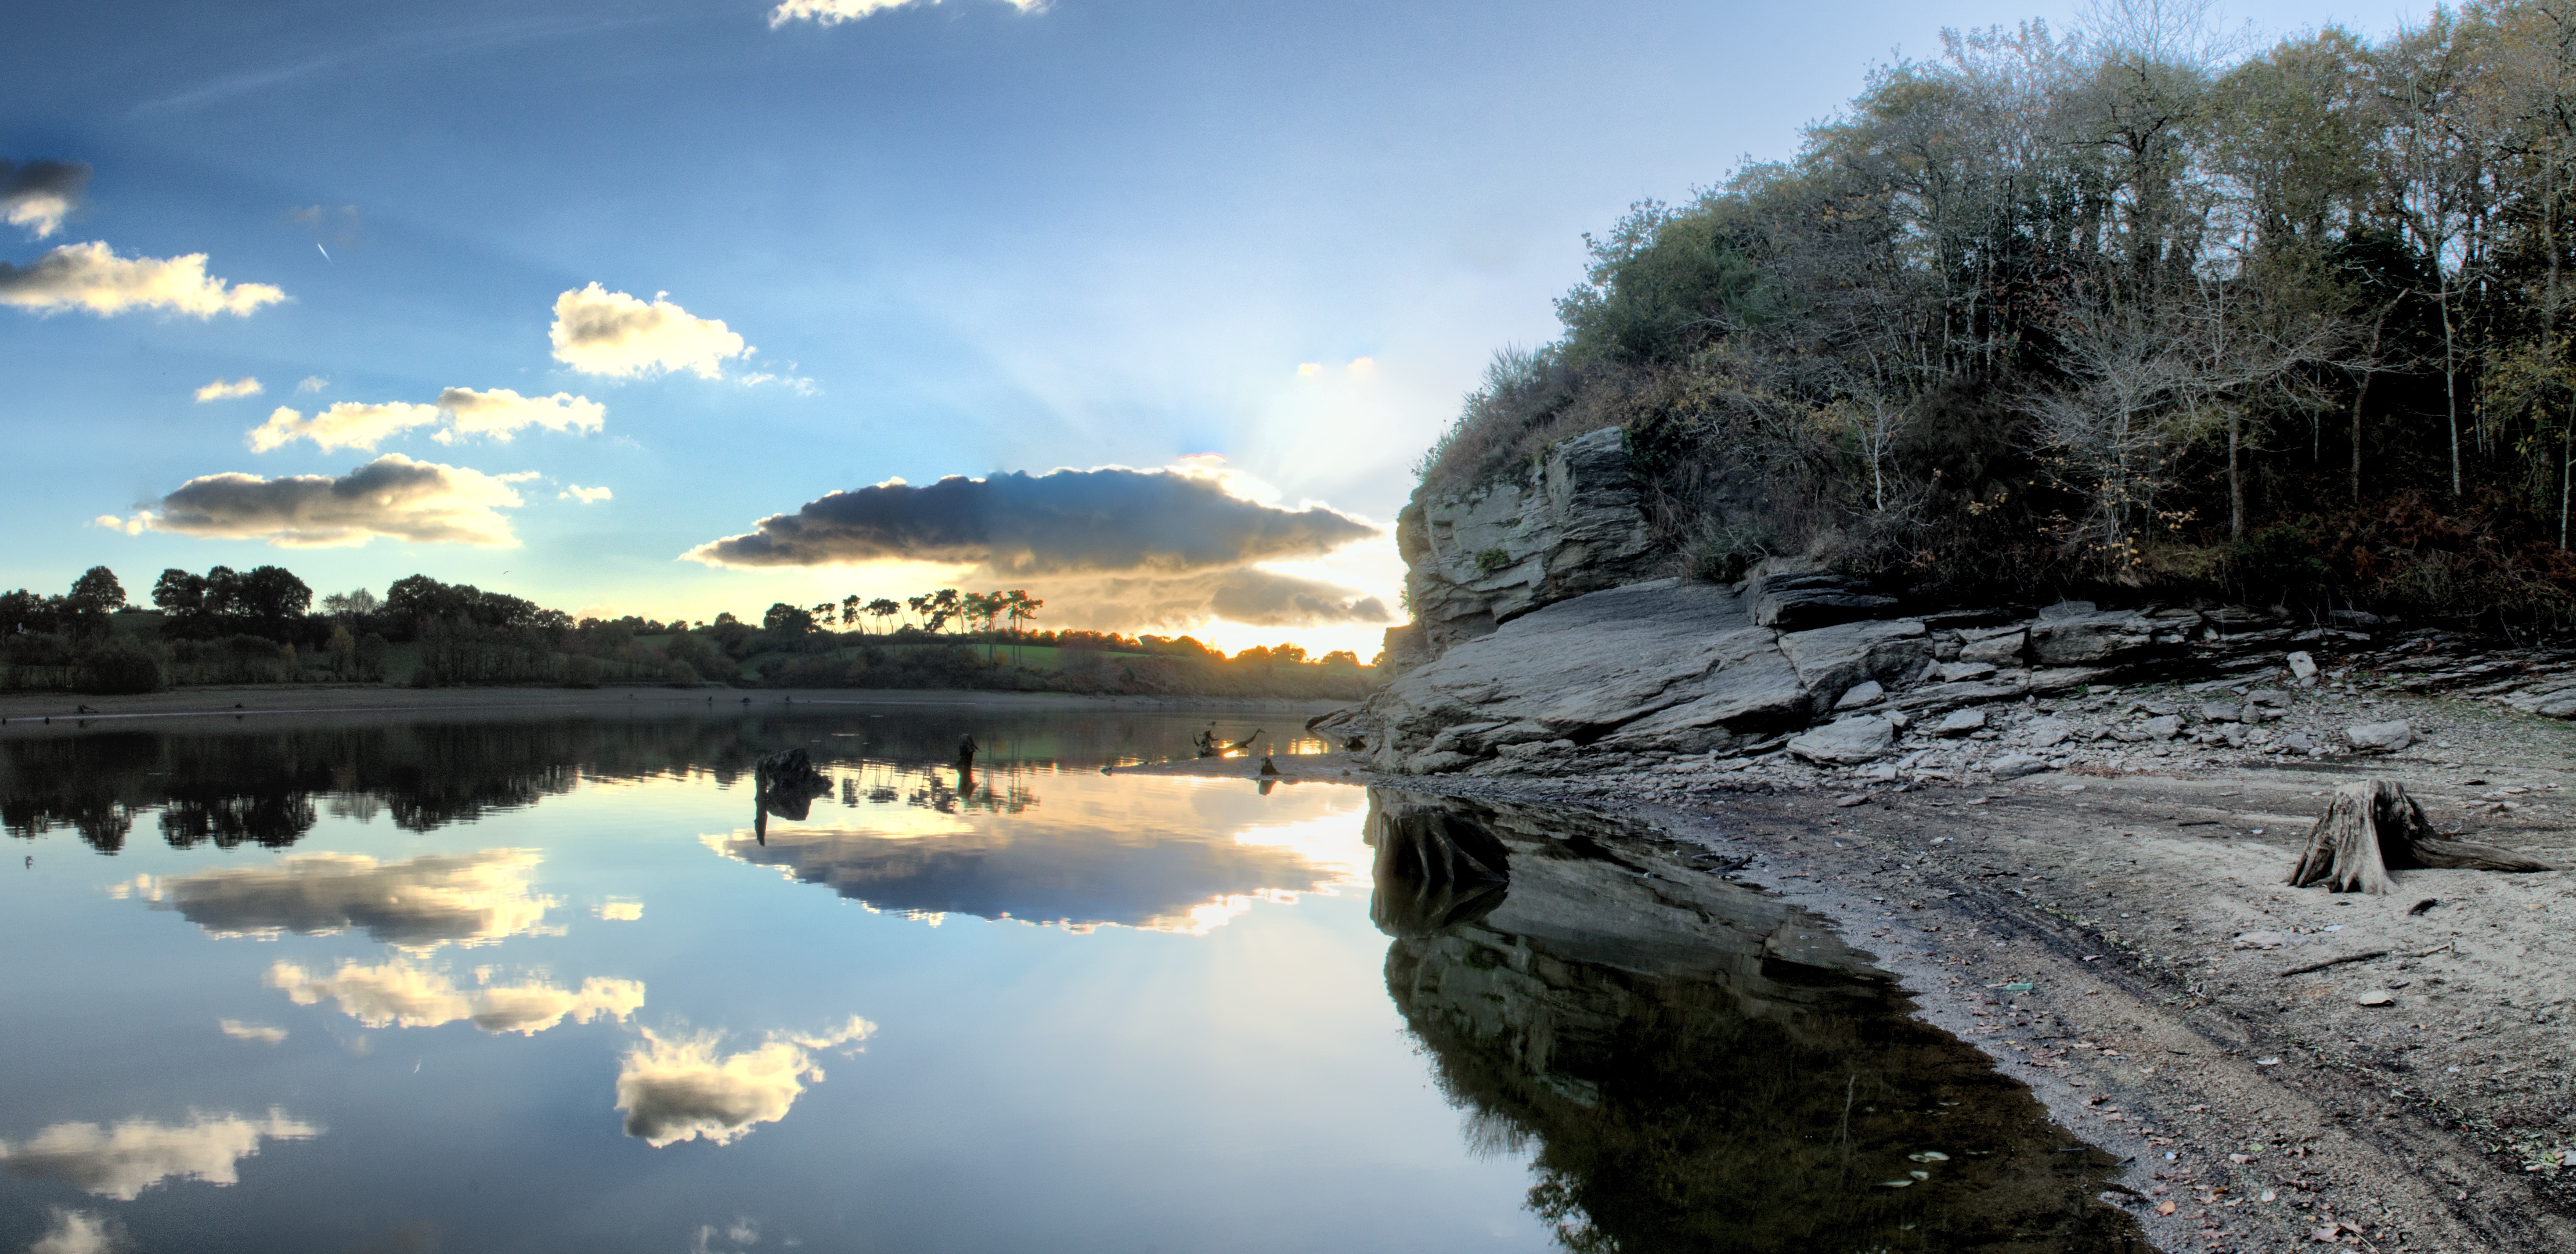
landscape, tree, water, nature, cloud, sunlight, morning, lake, river, dusk, reflection, reservoir, body of water, loch, atmospheric phenomenon